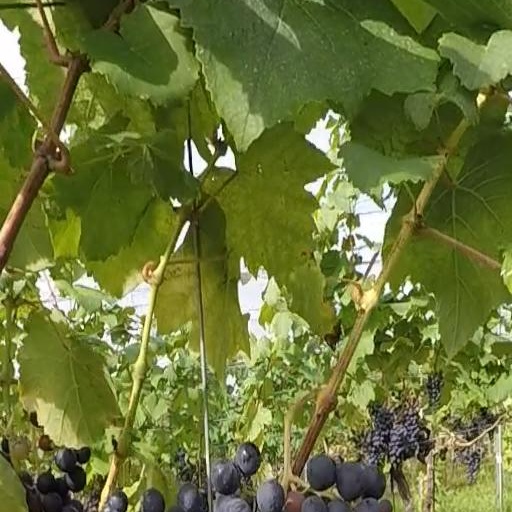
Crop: grape